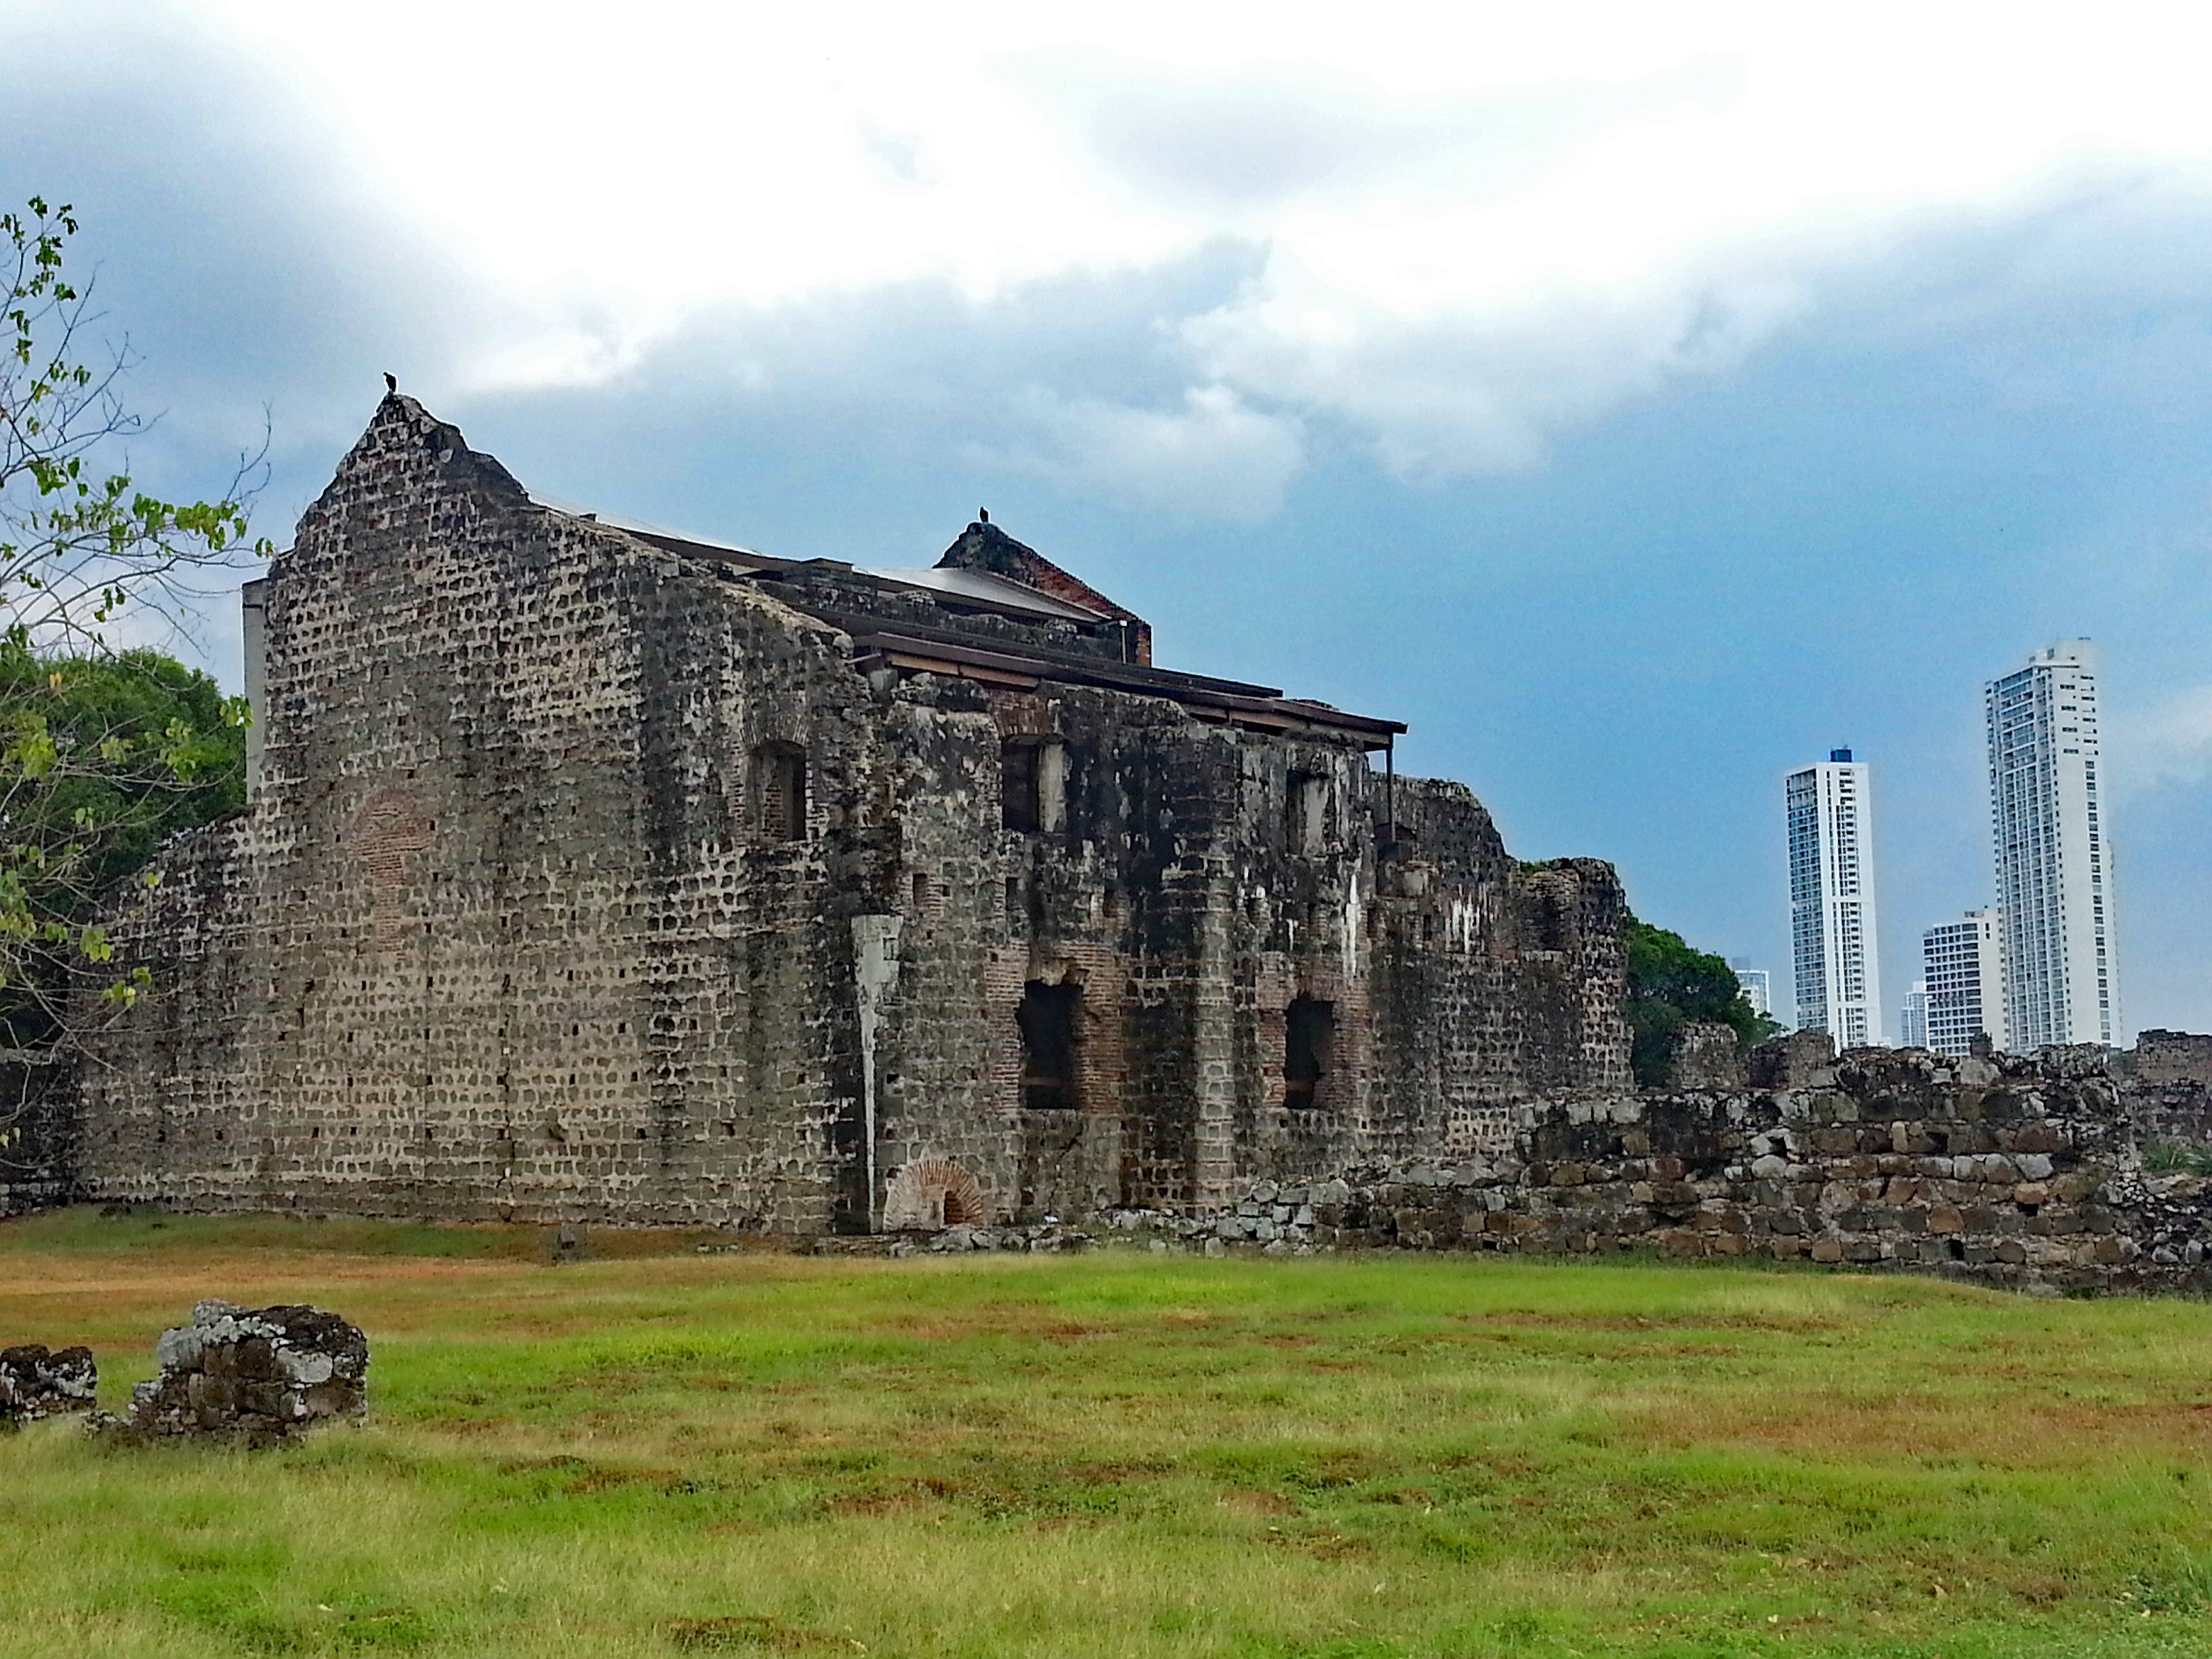
building, chateau, skyscraper, castle, landmark, fortification, ruin, place of worship, places of interest, old town, ruins, monastery, culture, abbey, estate, pirates, archaeological site, panama, historic site, ancient history, panama city, panama viejo